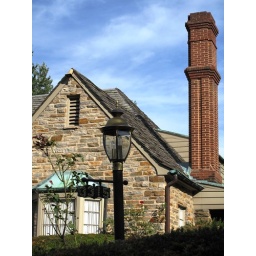
this is the home that had all the beautiful flowers in September